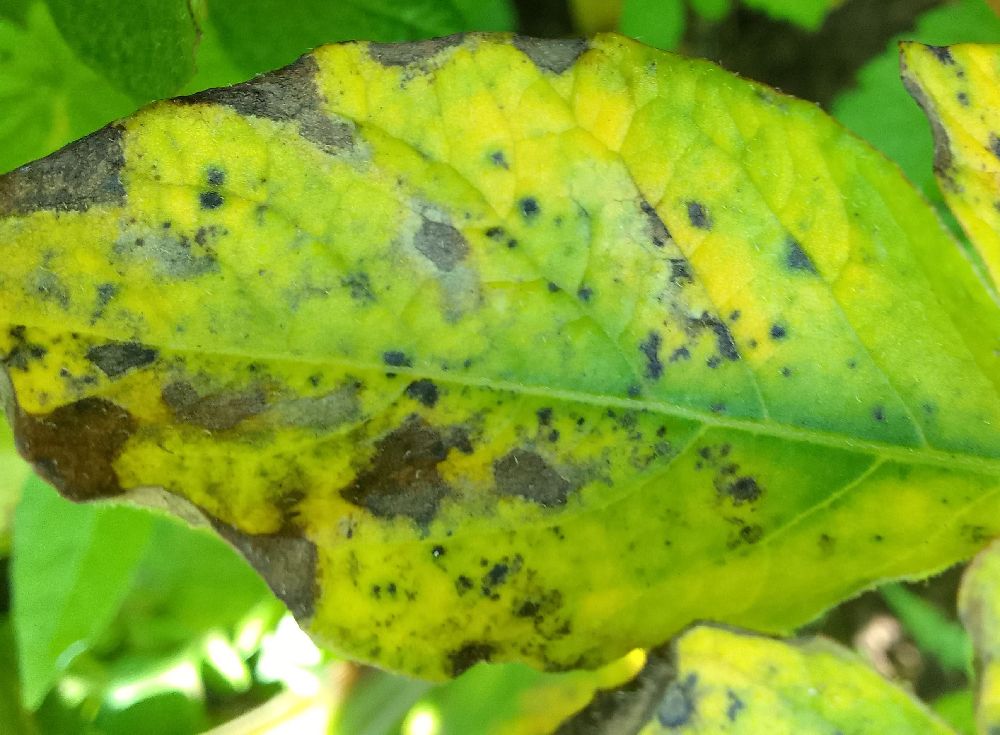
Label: Early blight